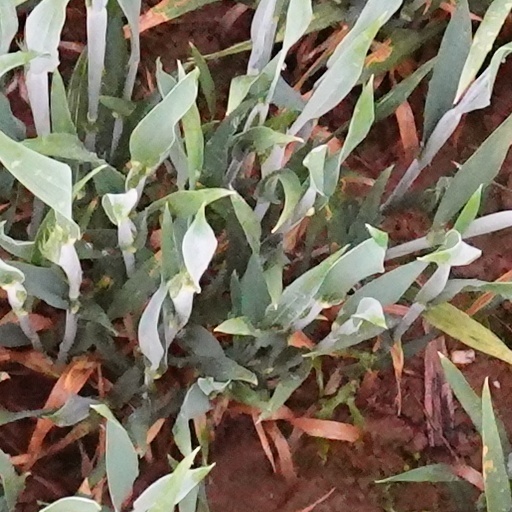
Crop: wheat